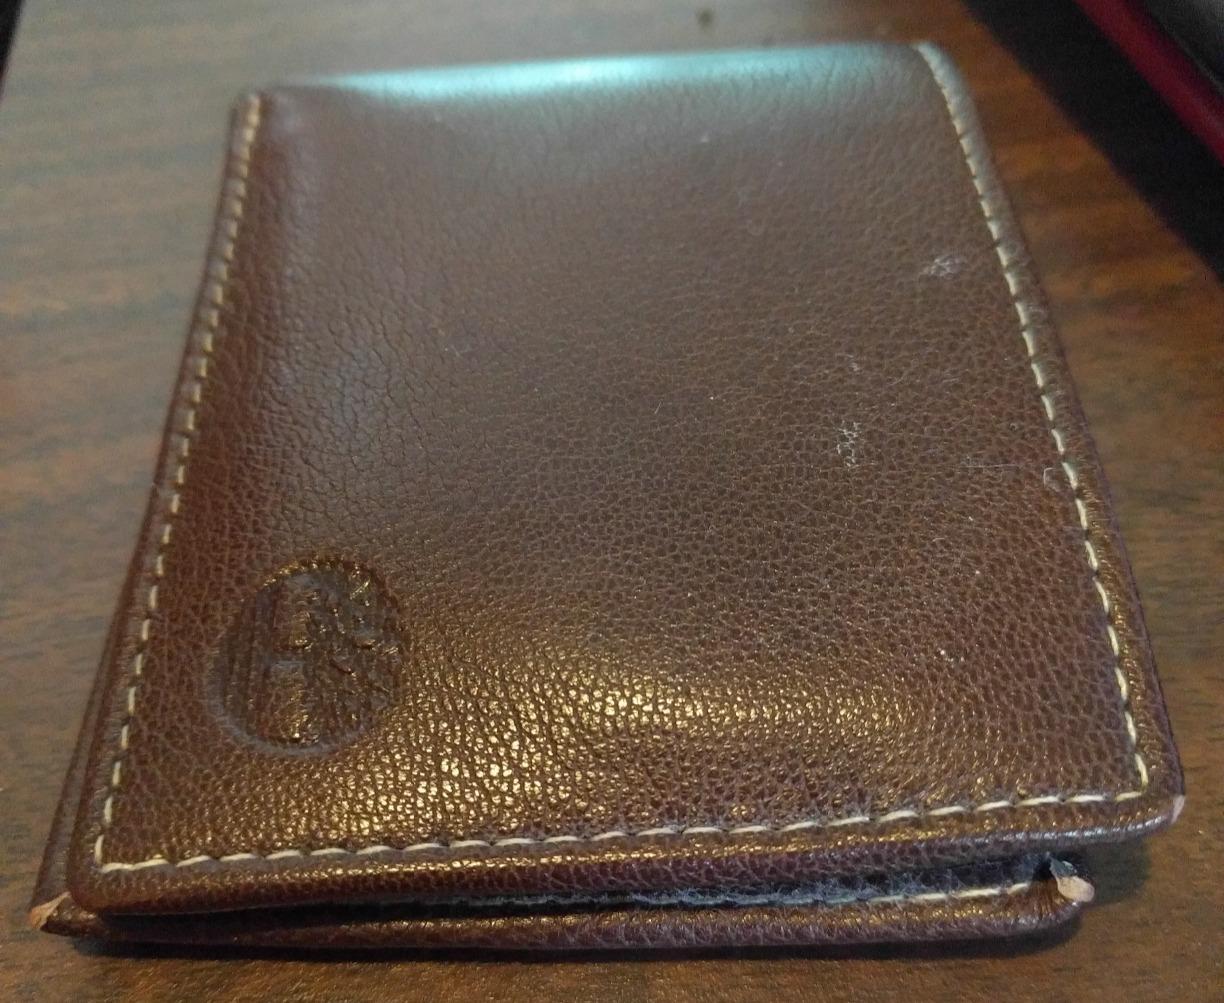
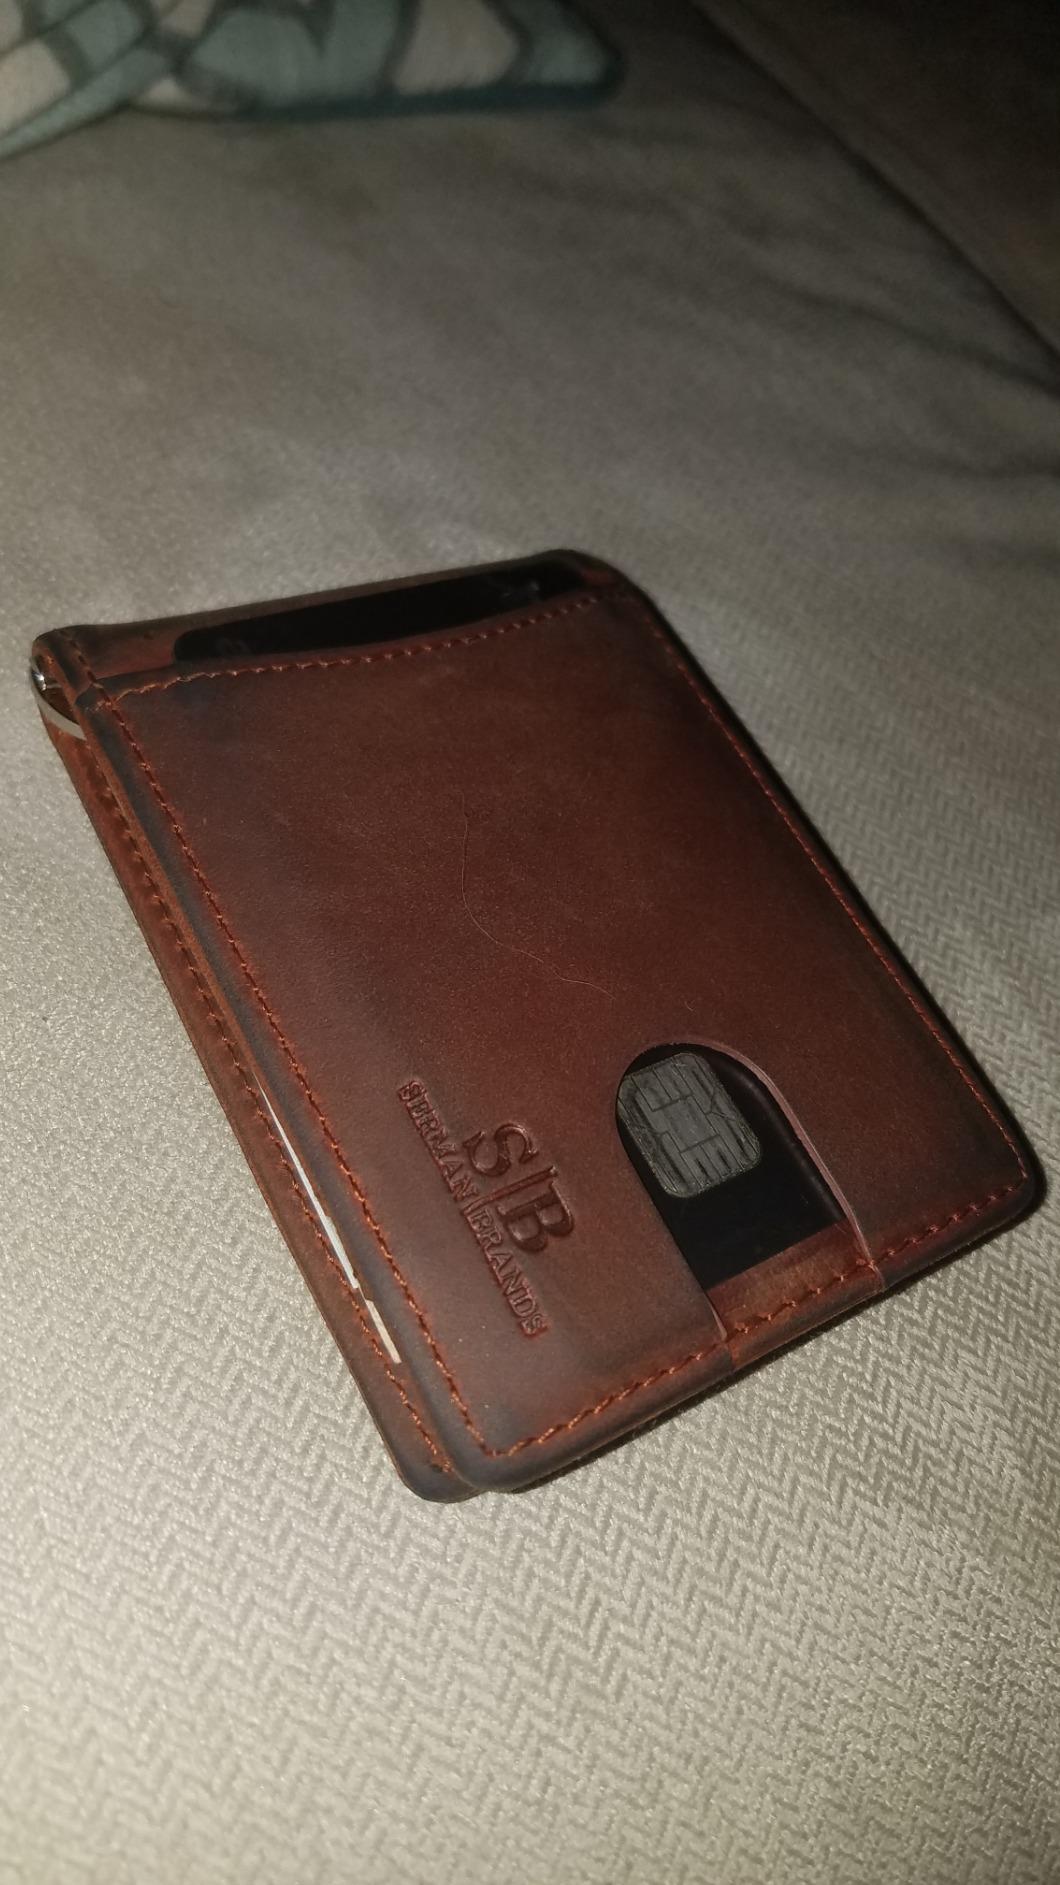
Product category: accessories_wallet
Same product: no